Harley Valentine

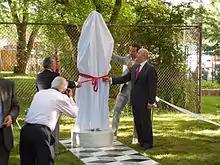
Unveiling of Riflessi Monument

Valentine's "Riflessi: Italian Canadian Internment Memorial", was unveiled on Wednesday, June 26, 2013 at the Columbus Centre. The reflective, metal plated monument, standing atop a checkered marble platform, "explores the struggles and successes of the Italian Canadian immigrant story and the Italian Canadian internment history."